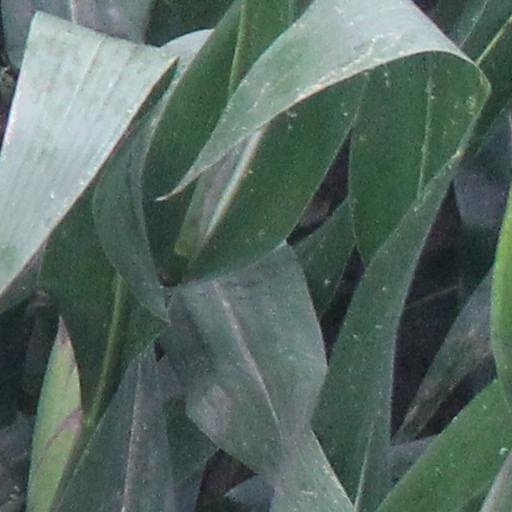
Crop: maize; corn